Æthelred II of Northumbria

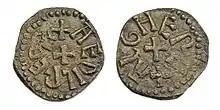
AE Styca of Æethelred II

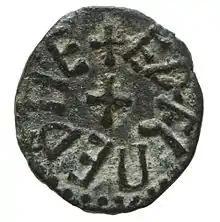
Copper alloy styca of King Aethelred II

Æthelred II was king of Northumbria in the middle of the ninth century, but his dates are uncertain. N. J. Higham gives 840 to 848, when he was killed, with an interruption in 844 when Rædwulf usurped the throne, but was killed the same year fighting against the Vikings. Barbara Yorke agrees, and adds that Æthelred was the son of his predecessor, Eanred, but dates his death 848 or 849. D. P. Kirby thinks that an accession date of 844 is more likely, but notes that a coin of Eanred dated stylistically no earlier than 850 may require a more radical revision of dates. David Rollason accepts the coin evidence, and dates Æthelred's reign from c.854 to c. 862, with Rædwulf's usurpation in 858.